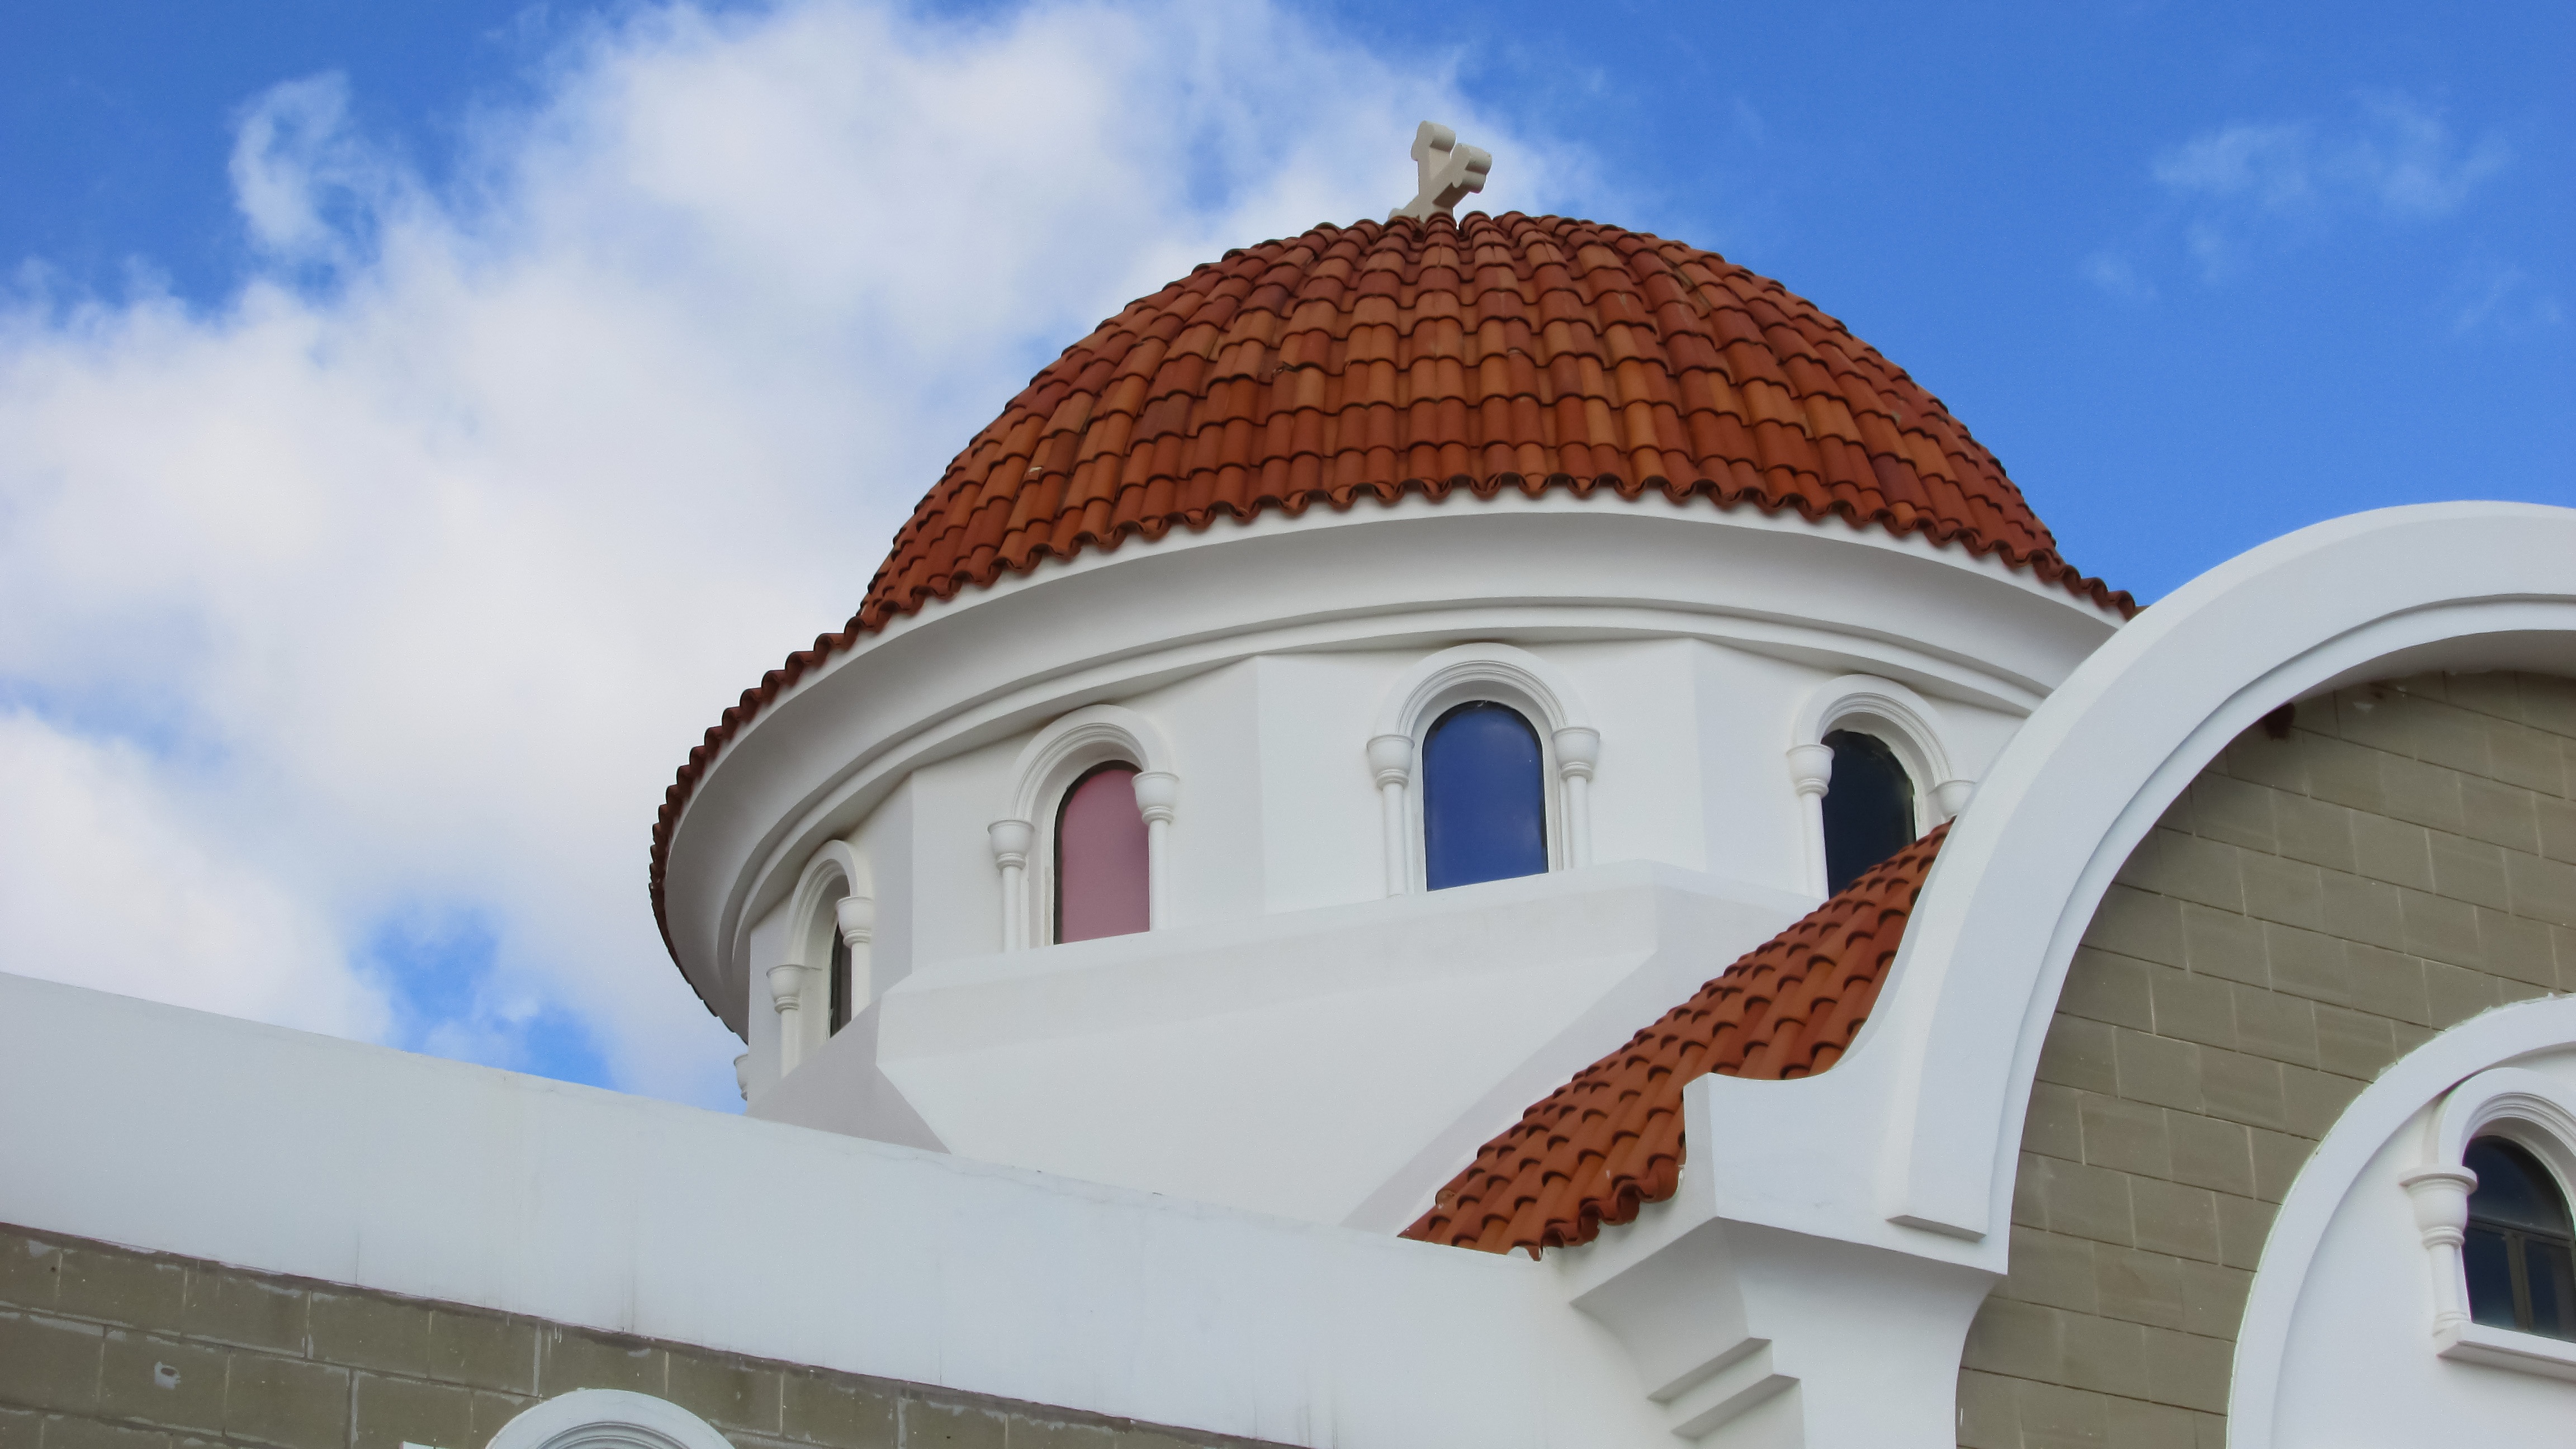
architecture, building, facade, church, place of worship, dome, cyprus, liopetri